George Odgers

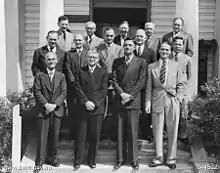
Odgers (second row, third from the left) with the other authors of "Australia in the War of 1939–1945" in 1954

Shortly after the end of the war Gavin Long selected George Odgers to be one of the authors of the air series of "Australia in the War of 1939–1945", starting his career as a military historian. Odgers' first book was a history of No. 77 Squadron RAAF in the Korean War entitled "Across the Parallel", which was published in 1952. His volume of the official history, "Air War Against Japan 1943–1945", was published in 1957 and covered the RAAF's operations in the Pacific War from 1943 onwards. The official history was followed by "The Royal Australian Air Force" (1965), "The Golden Years" (1971) and "Mission Vietnam" (1974). All of these works were guided by his experiences in the RAAF and successfully appealed to a popular audience "without sacrificing either detail or rigour".